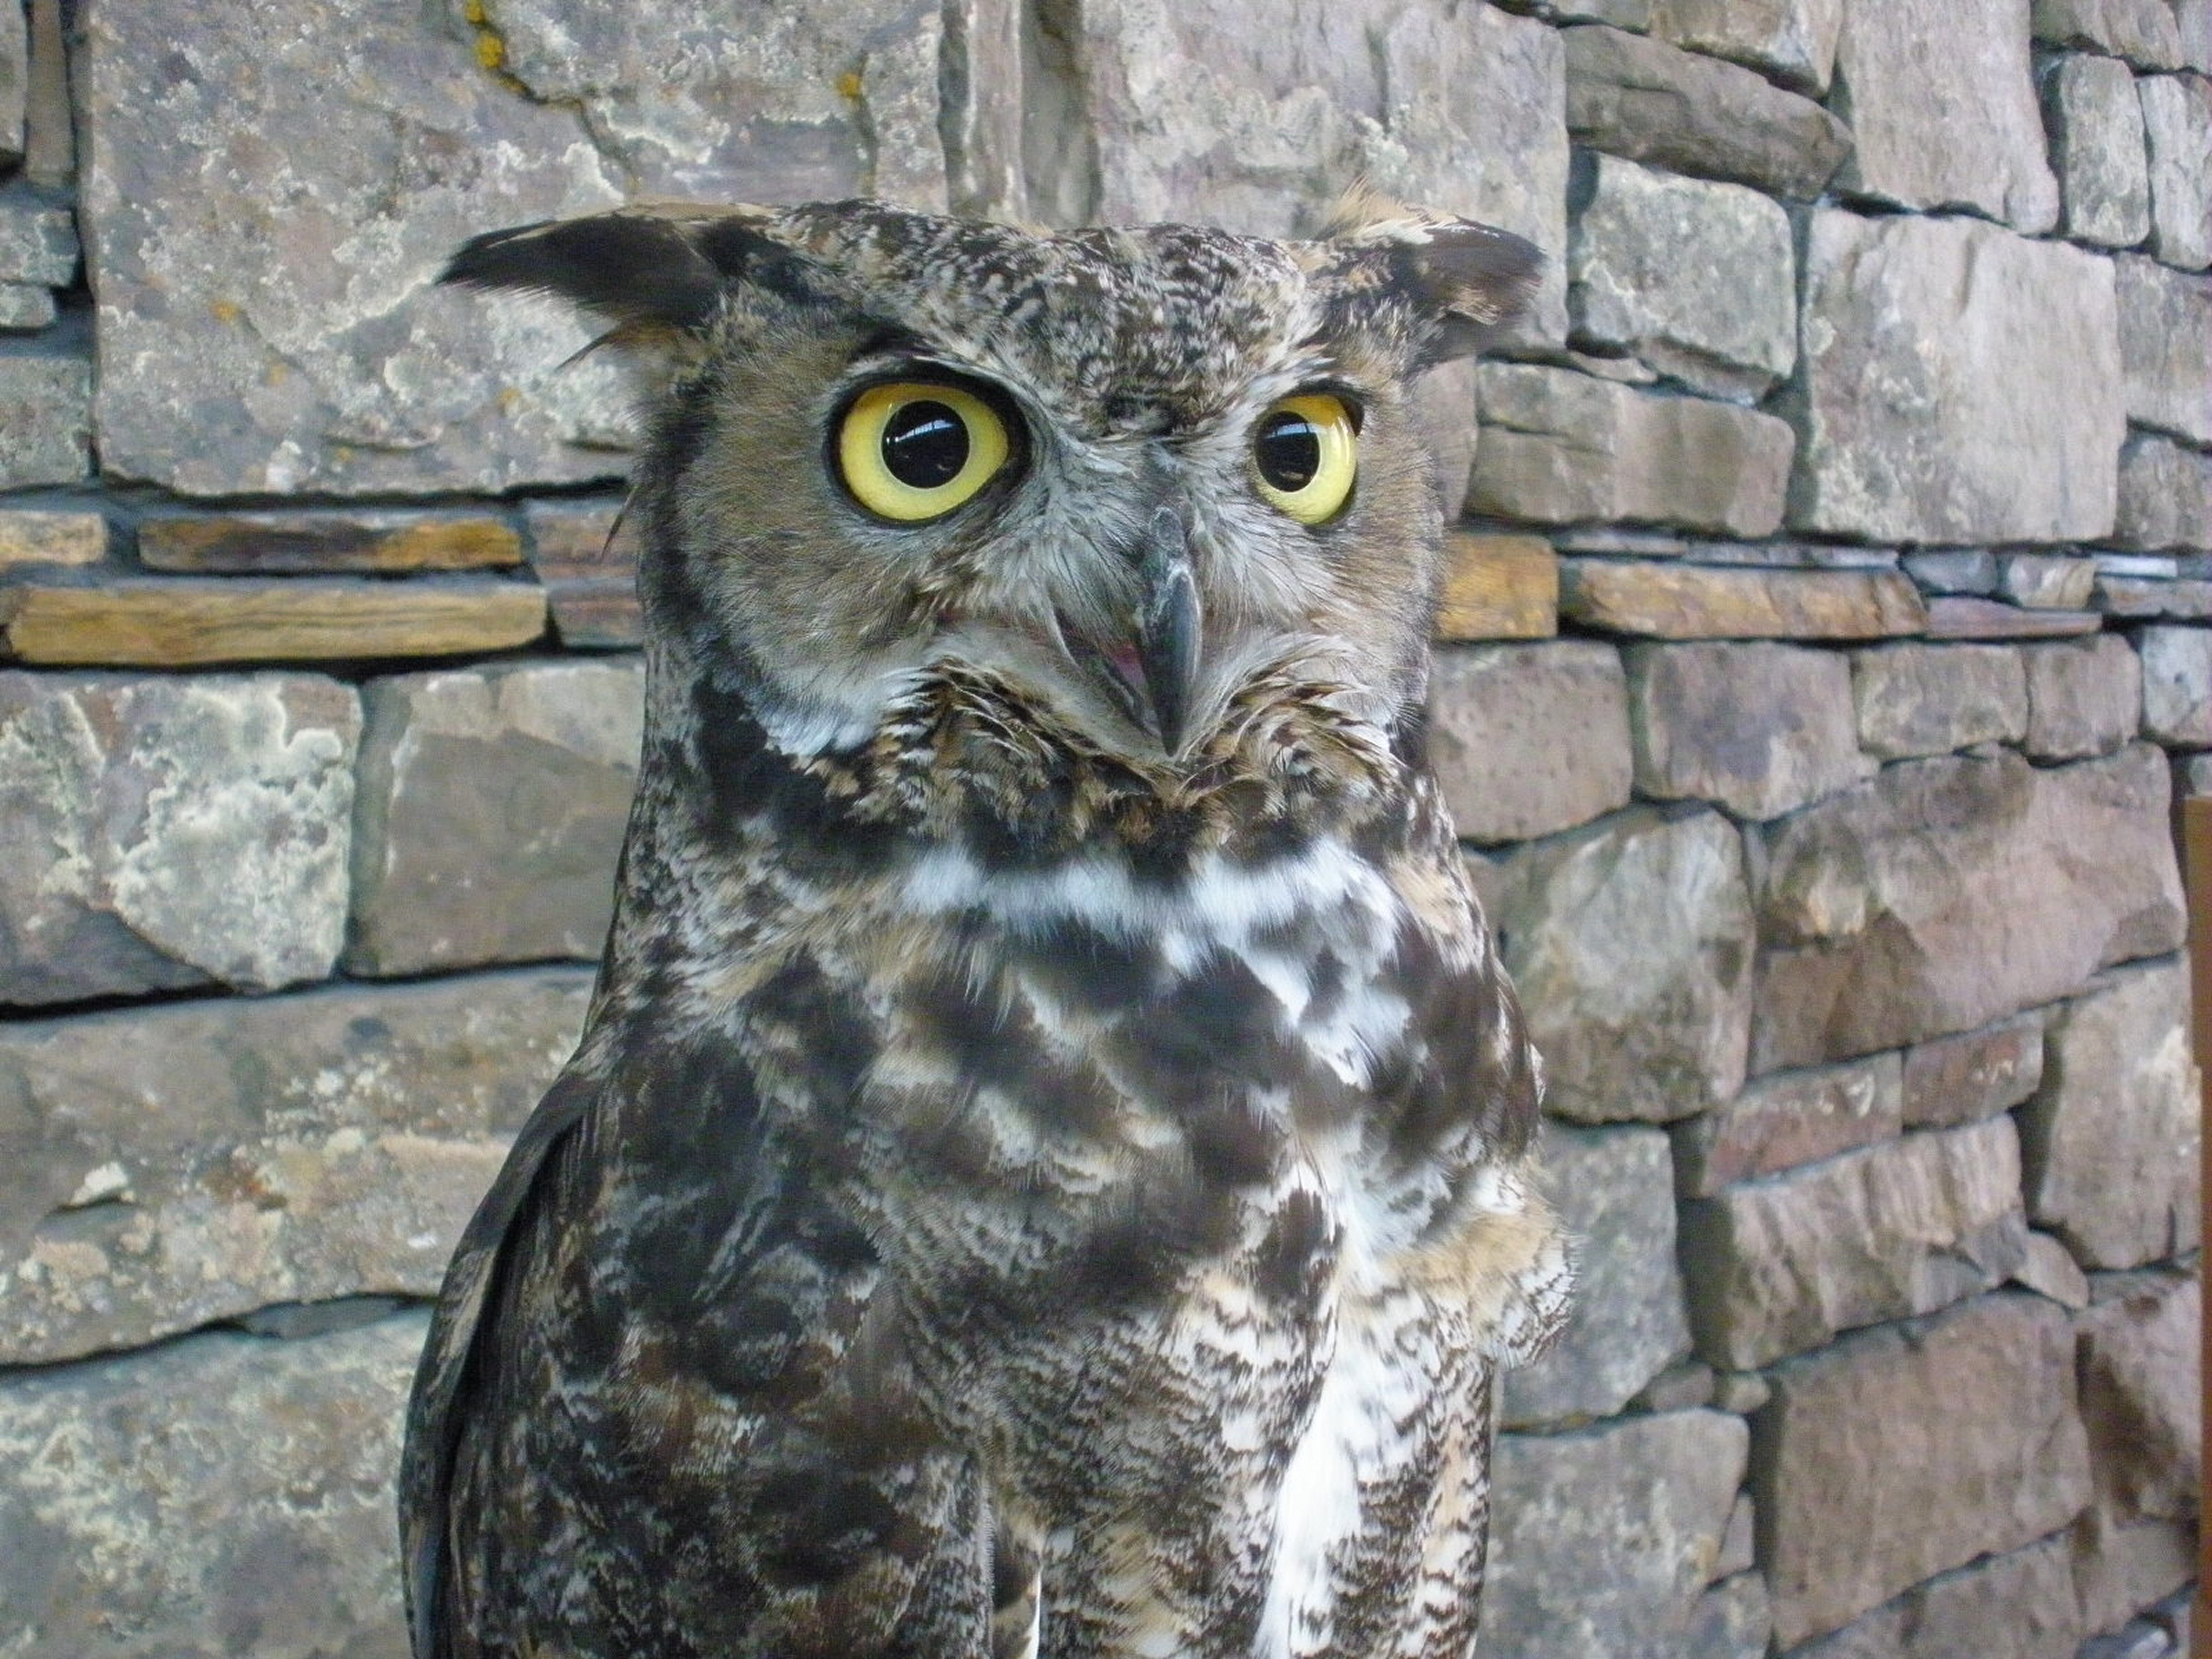
bird, beak, owl, fauna, raptor, bird of prey, vertebrate, great grey owl